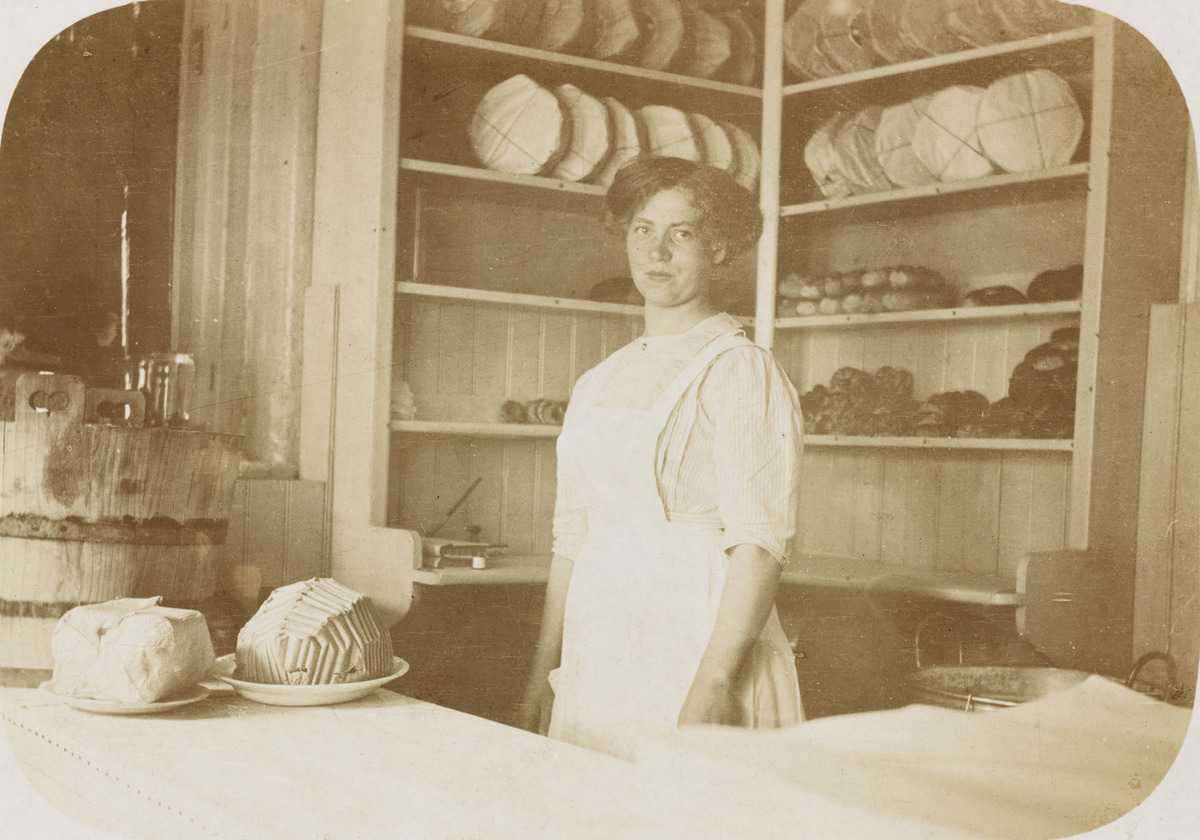
Tmi A
sisällön kuvaus: Tmi A. Lehtosen sekatavakauppa, Vaasakatu 3. Myyjä Anni Haahti maito- ja

leipätiskin takana. mustavalkoinen
Ajankohta: kuvausaika 1911 n.
Paikka: Suomi, Uusimaa, Helsinki, Harju Helsinki, Vaasankatu 3
Aiheet: Haahti, Anni, myymälät, ammatit, myyjät, elintarvikkeet